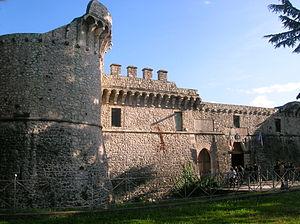
Cette liste, non exhaustive, répertorie les principaux châteaux en Italie métropolitaine et d'outre-mer. Les châteaux presents dans cette liste sont 493, sur un total de 935.
Le Château Orsini-Colonna est un château situé dans le centre historique d'Avezzano dans la province de L'Aquila, en plaine du Fucin dans le territoire de la Marsica.
Avezzano est une ville italienne d'environ 42 280 habitants, située dans la province de L'Aquila, dans la région des Abruzzes, en Italie méridionale.